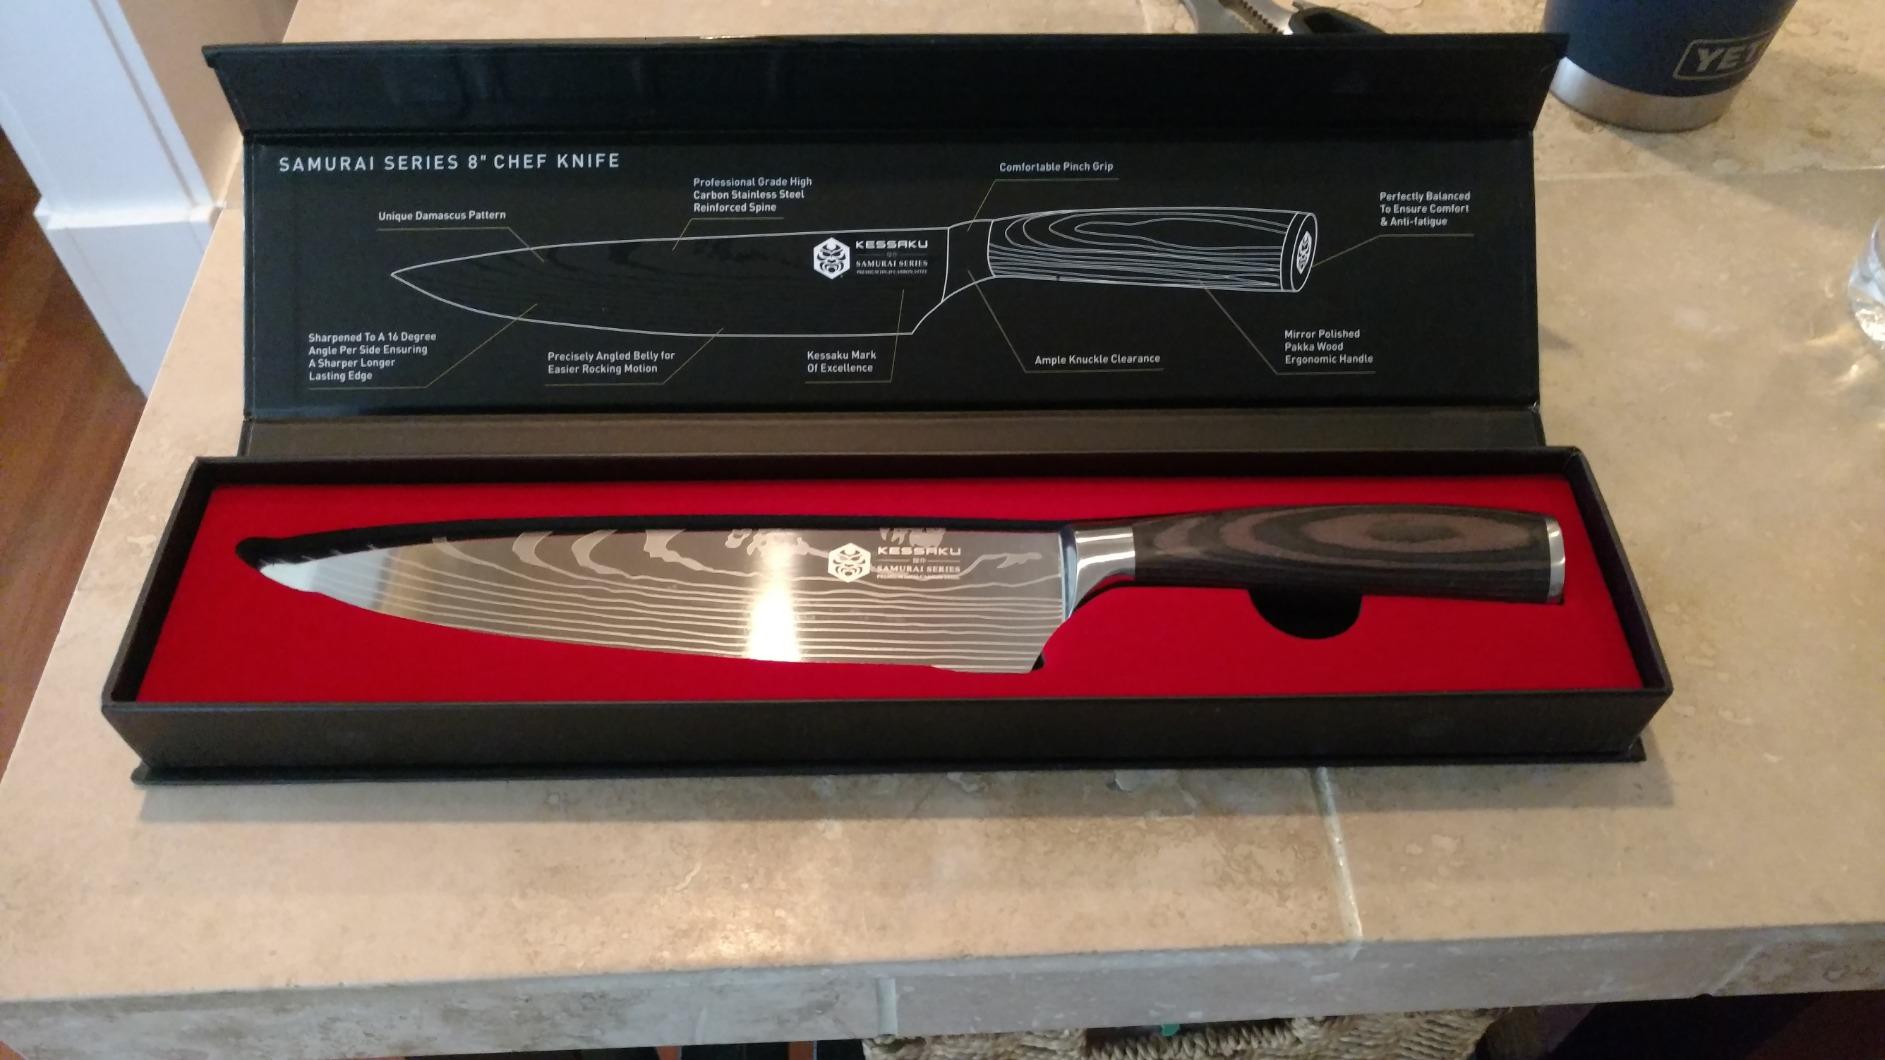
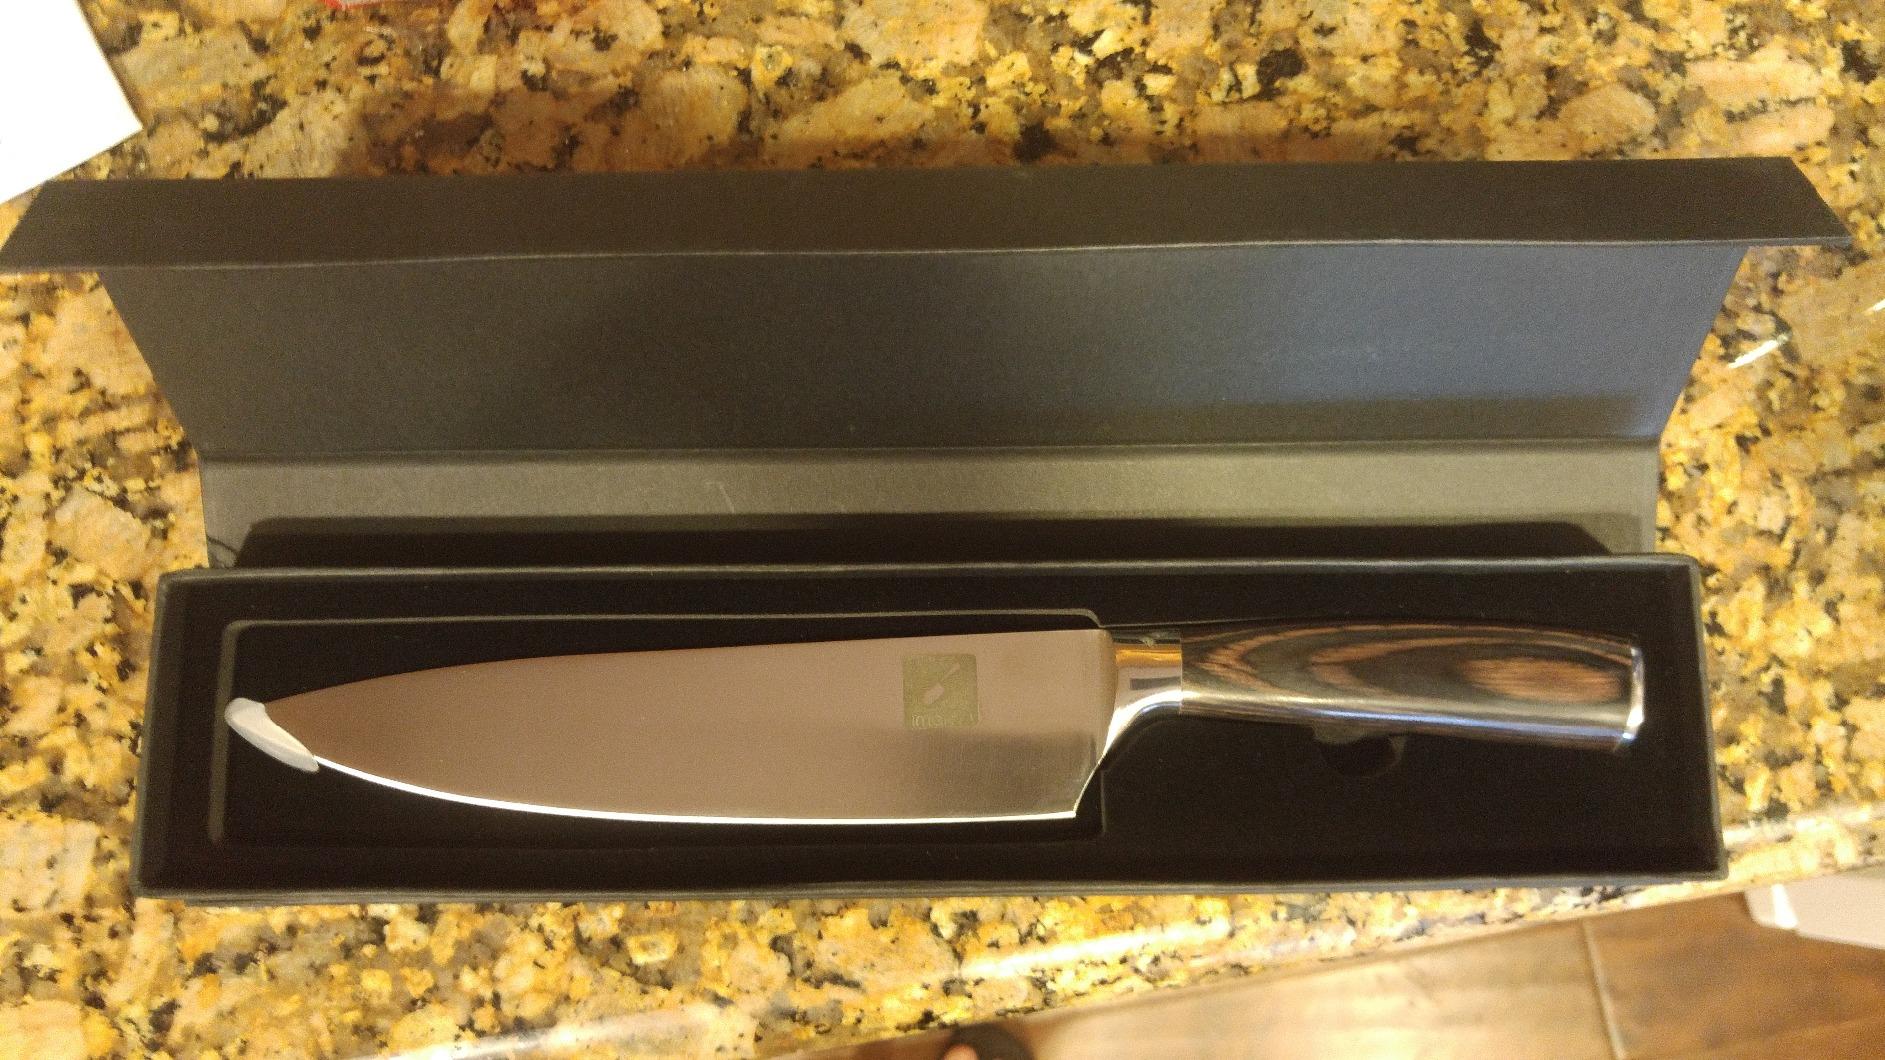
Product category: items_knife
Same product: no